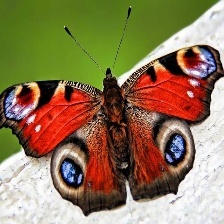
Species: PEACOCK
Butterfly family (ImageNet category): admiral